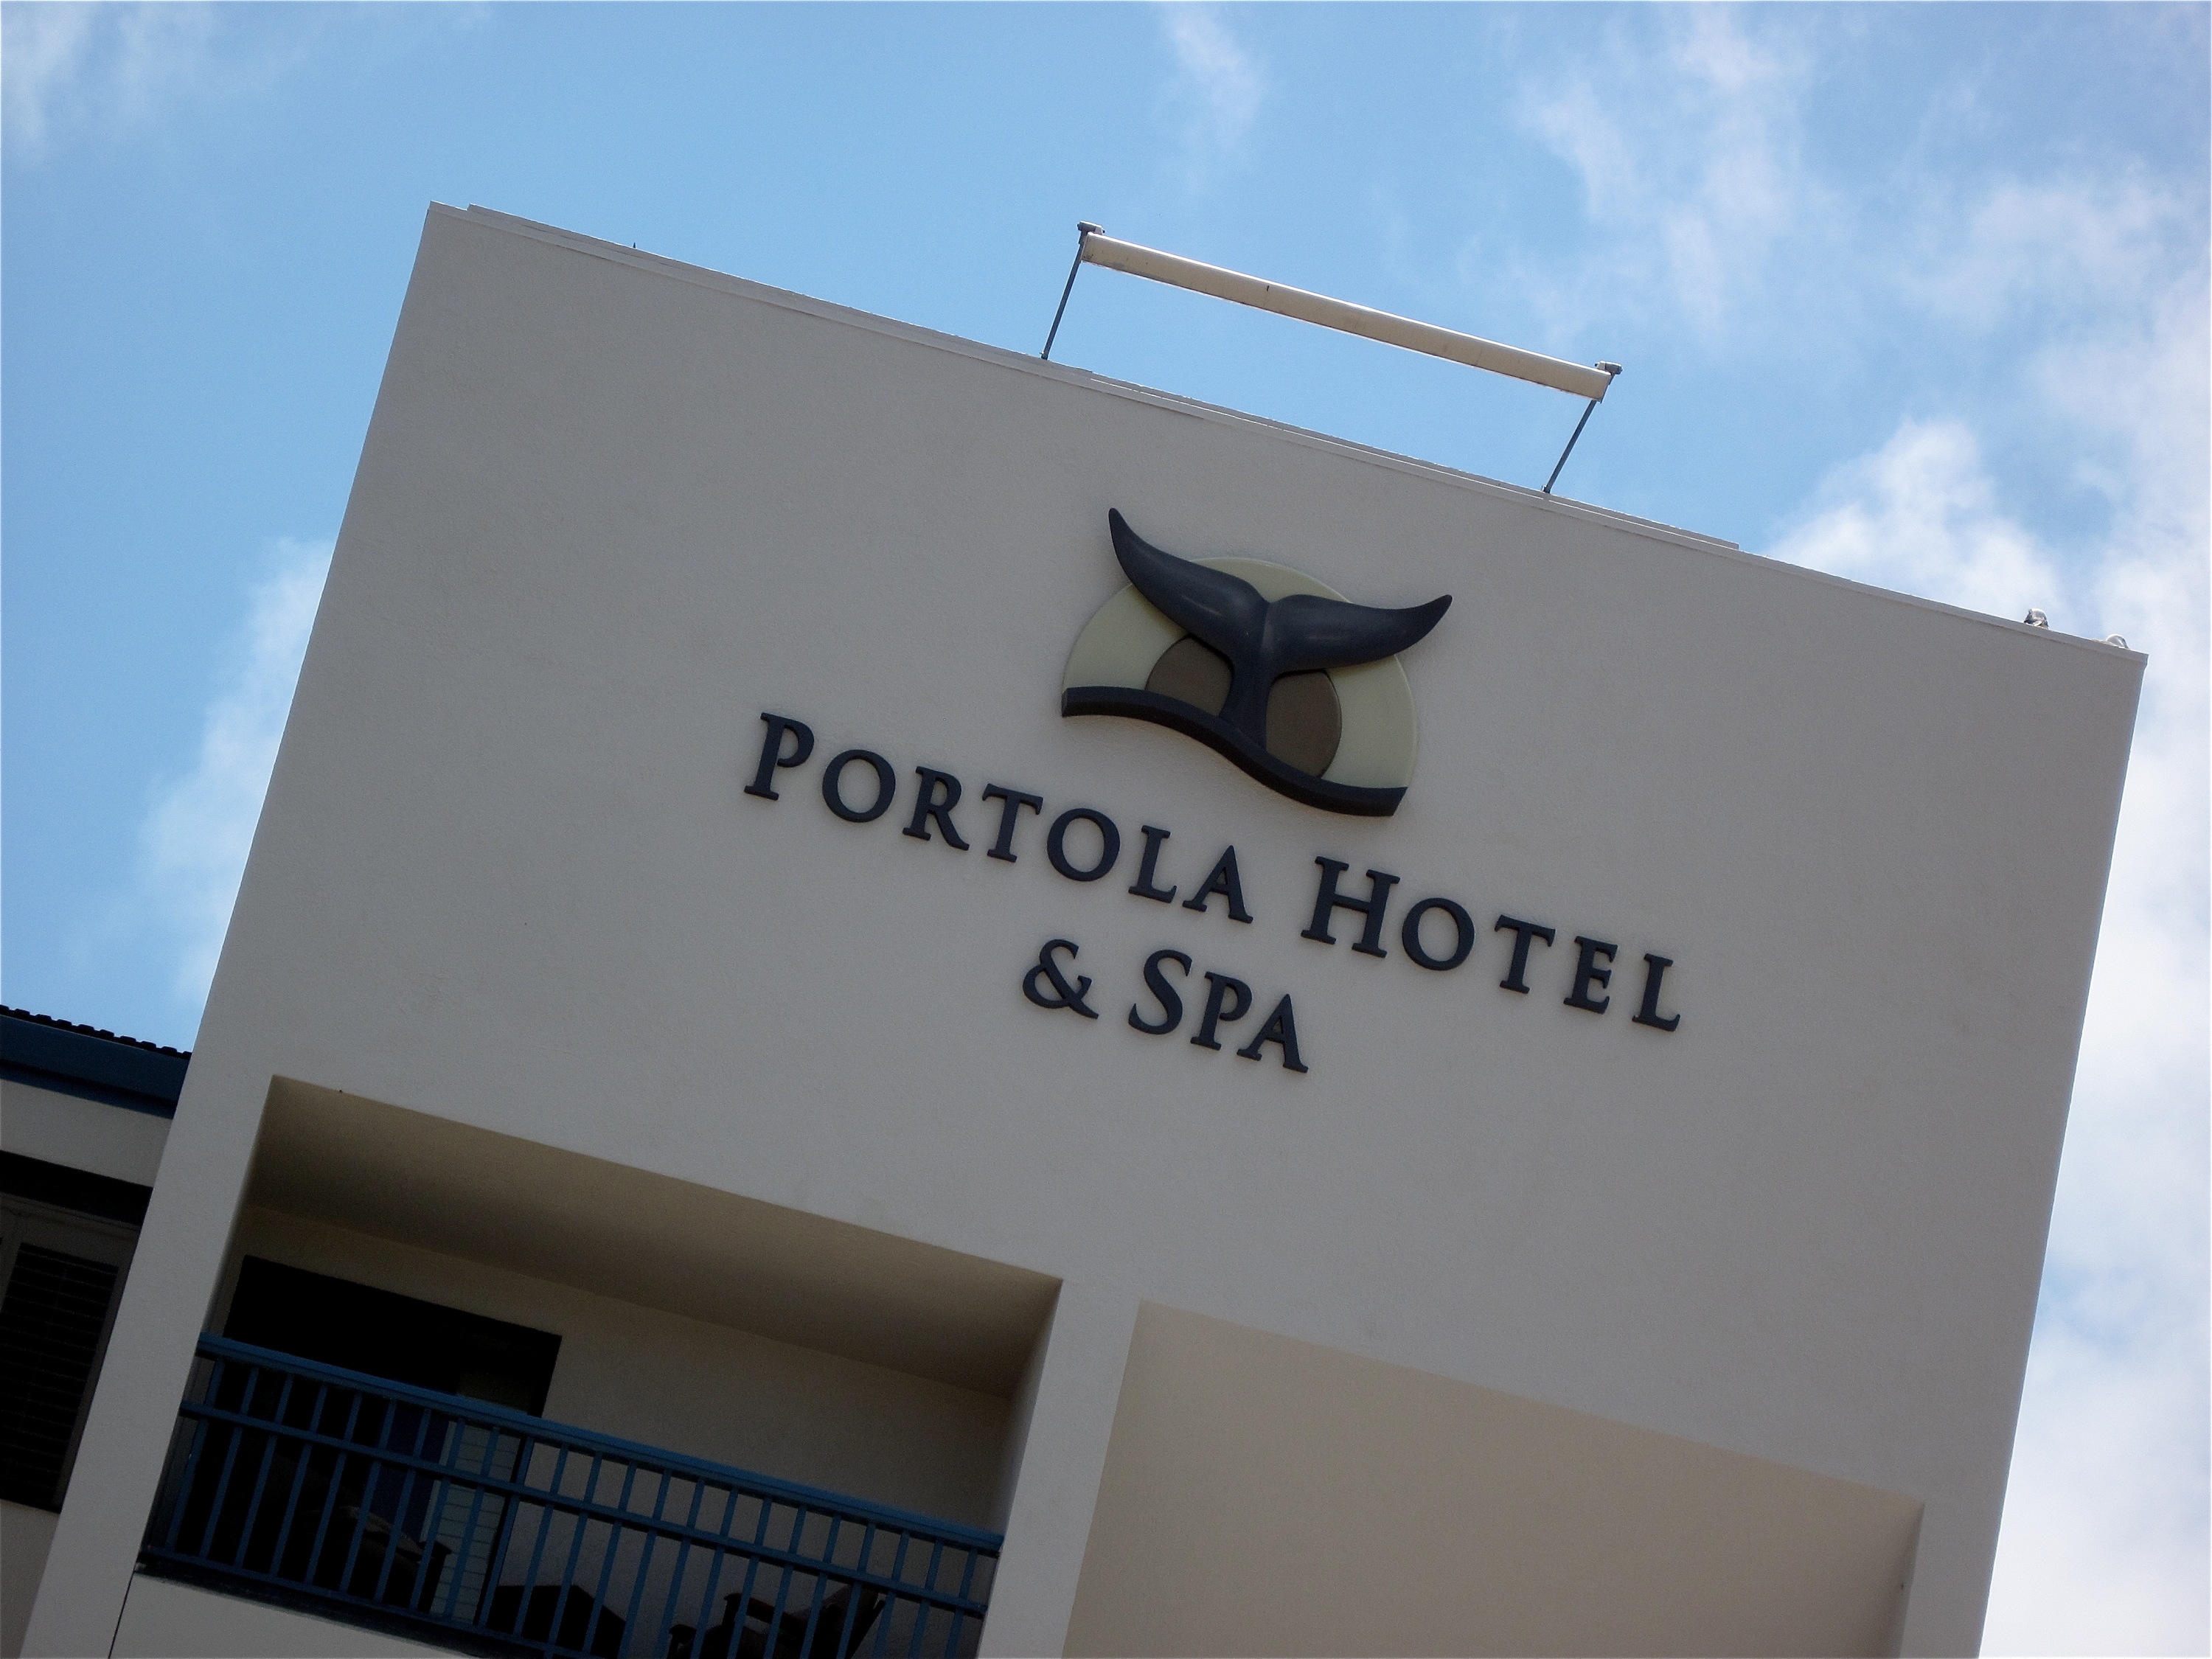
advertising, sign, banner, blue, signage, brand, design, monterey, nmc2009